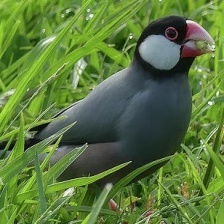
Species: JAVA SPARROW
Scientific name: LONCHURA ORYZIVORA